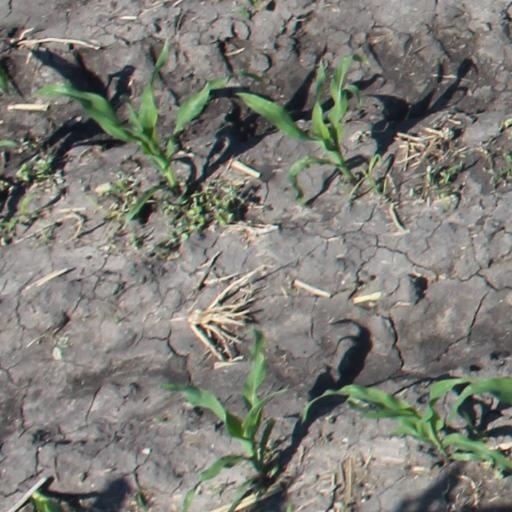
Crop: maize; corn